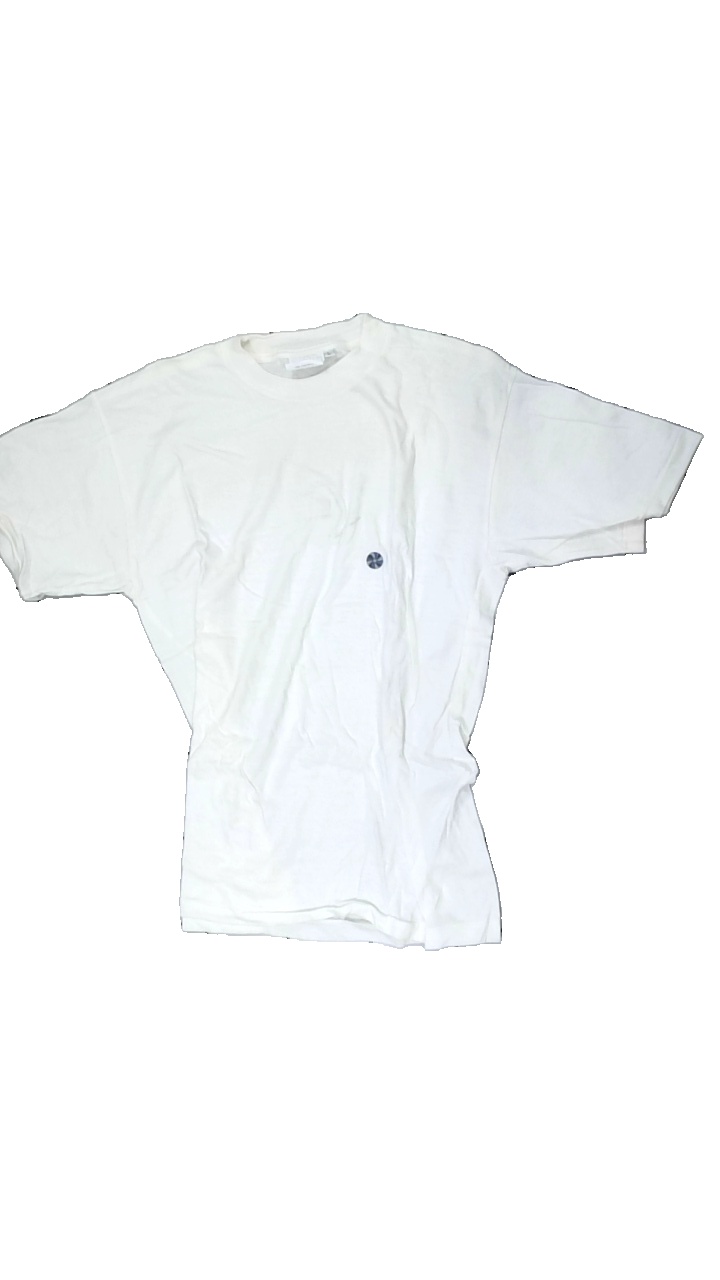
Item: T-shirt (Unisex)
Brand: Yankey
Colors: White
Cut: Regular, C-collar
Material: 100% cotton
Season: All
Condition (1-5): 3
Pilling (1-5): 3
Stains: Minor
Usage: Recycle
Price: <50